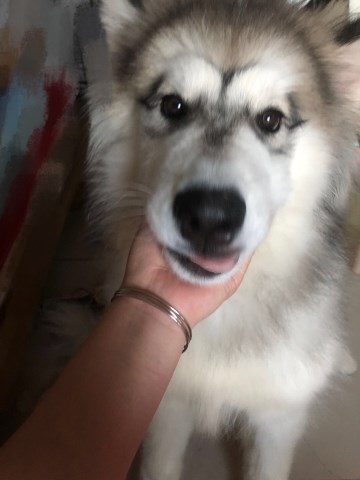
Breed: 1324-n000004-malamute